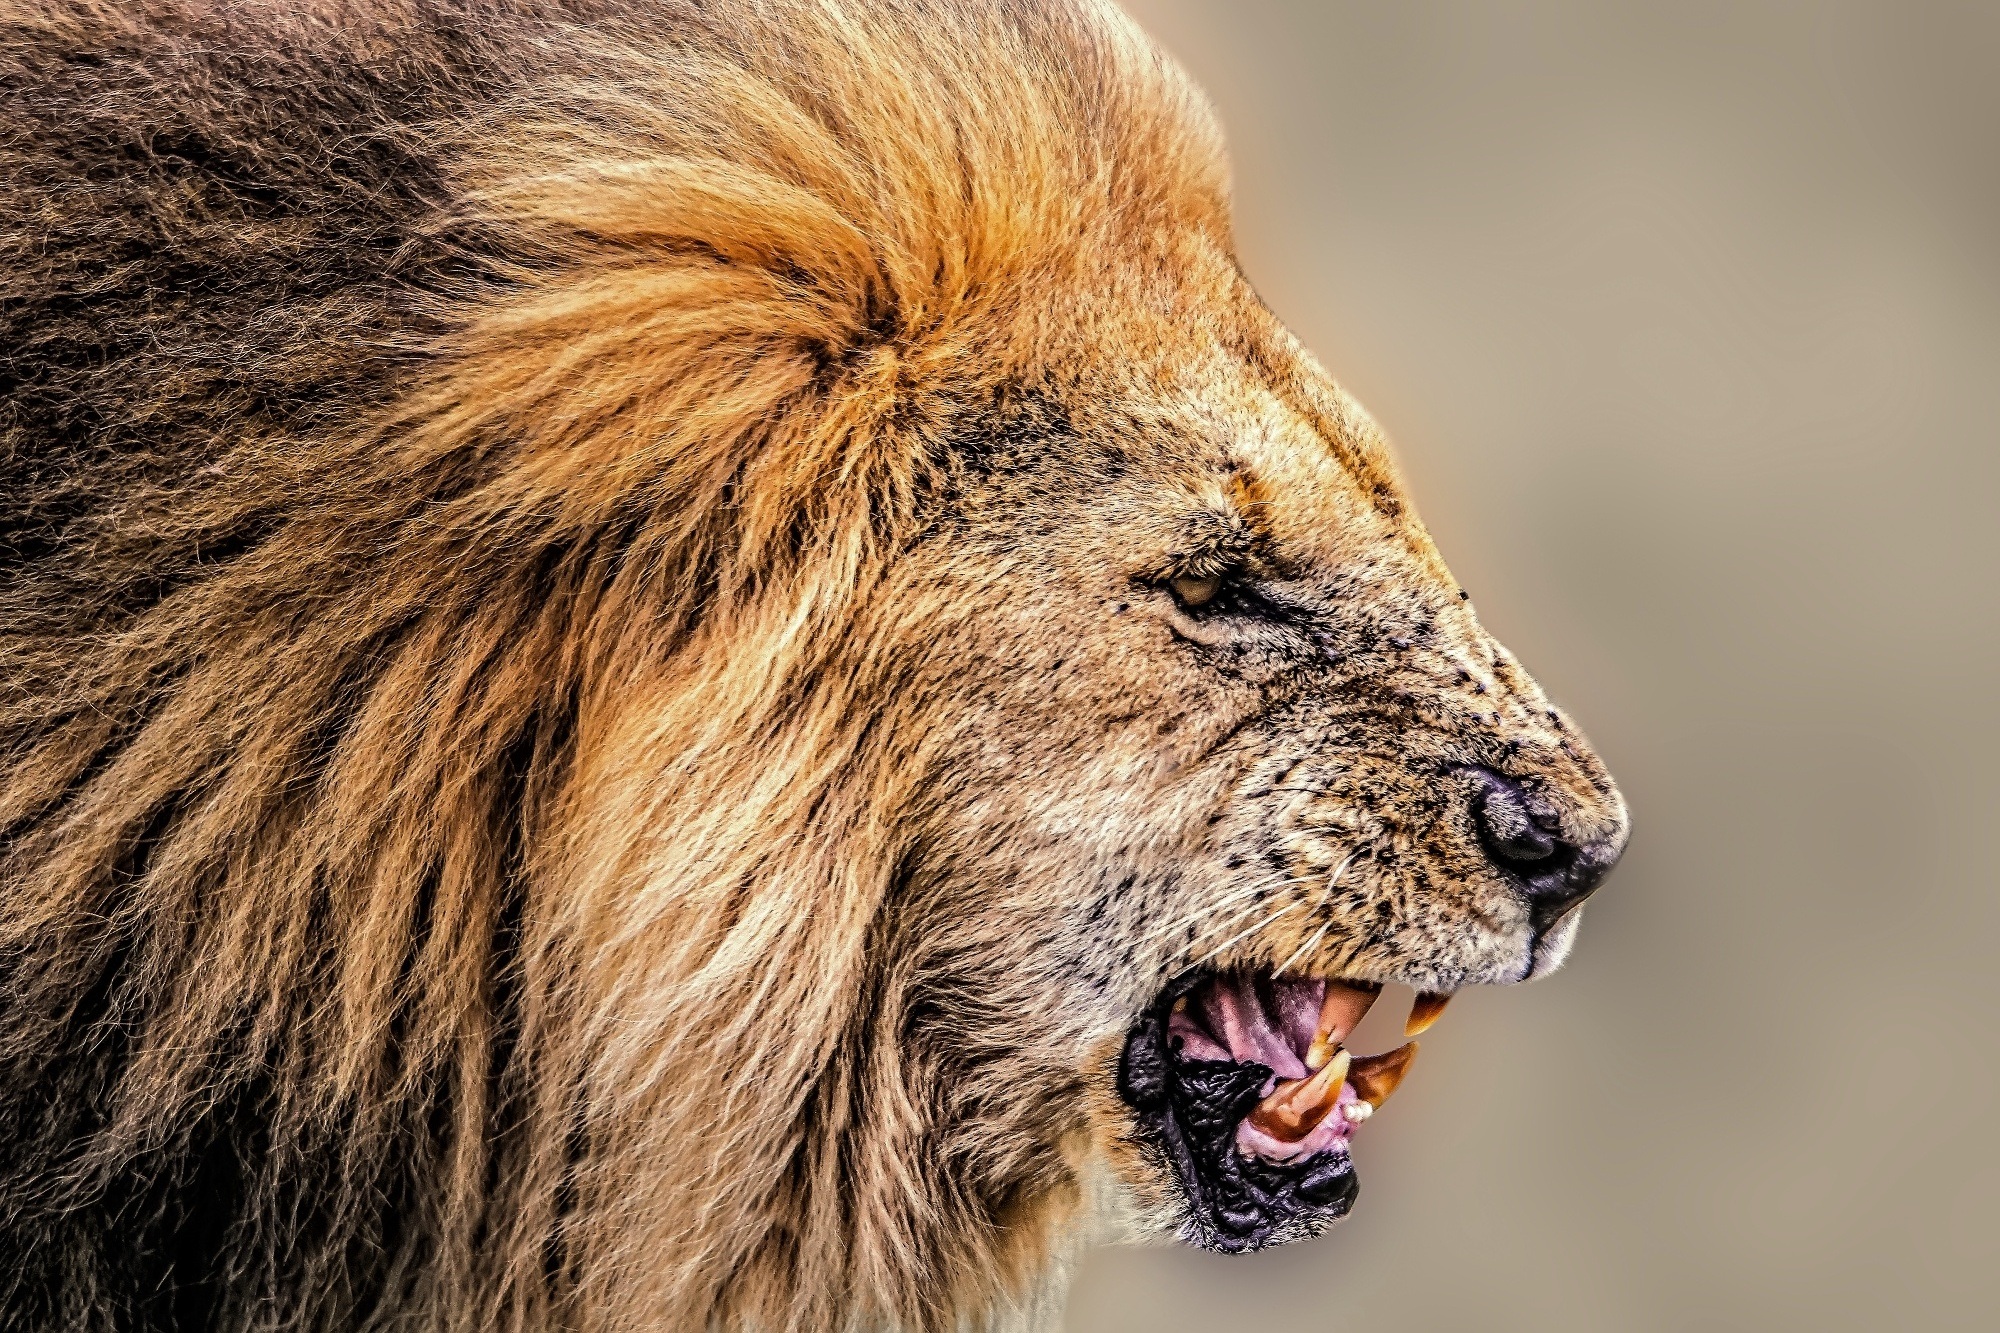
wilderness, wildlife, africa, mammal, mane, fauna, lion, yawn, close up, whiskers, roar, snout, beast, vertebrate, safari, big cats, cat like mammal, african safari